William Pennefather

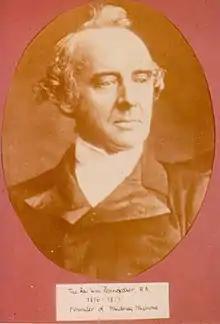

William Pennefather (1816–1873) was an Irish Anglican cleric who spent most of his adult life in England. He was famous for his hymns and sermons, and also for missionary work with his wife Catherine Pennefather. Catherine founded several projects in his name in the twenty years after his death.